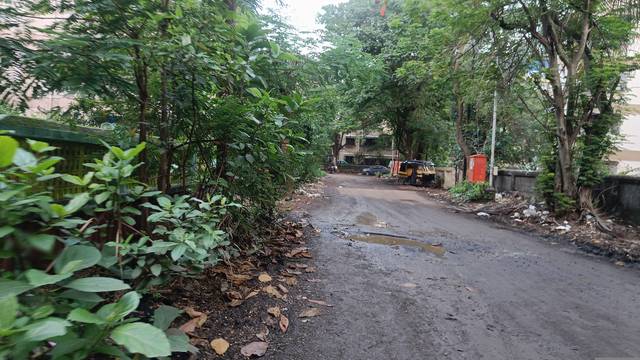
Region: India
Coordinates: 19.204, 73.103